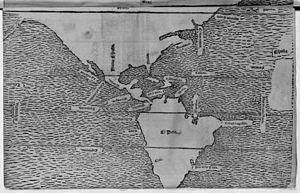
Historia general de las Indias est un ouvrage de Francisco Lopez de Gomara qui raconte la conquête du Mexique de la Nouvelle-Espagne. Sa première édition a été imprimée en décembre 1552 dans l'atelier d'Agustín Millán à Saragosse, sous le titre complet de « Primera y segunda parte de la Historia General de las Indias con todo el descubrimiento y cosas notables que han acaecido desde que se ganaron hasta el año de 1551. Con la conquista de México de la Nueva España ».